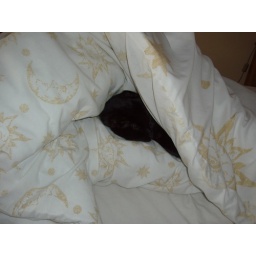
Never leave your bed unmade with a cat in the house